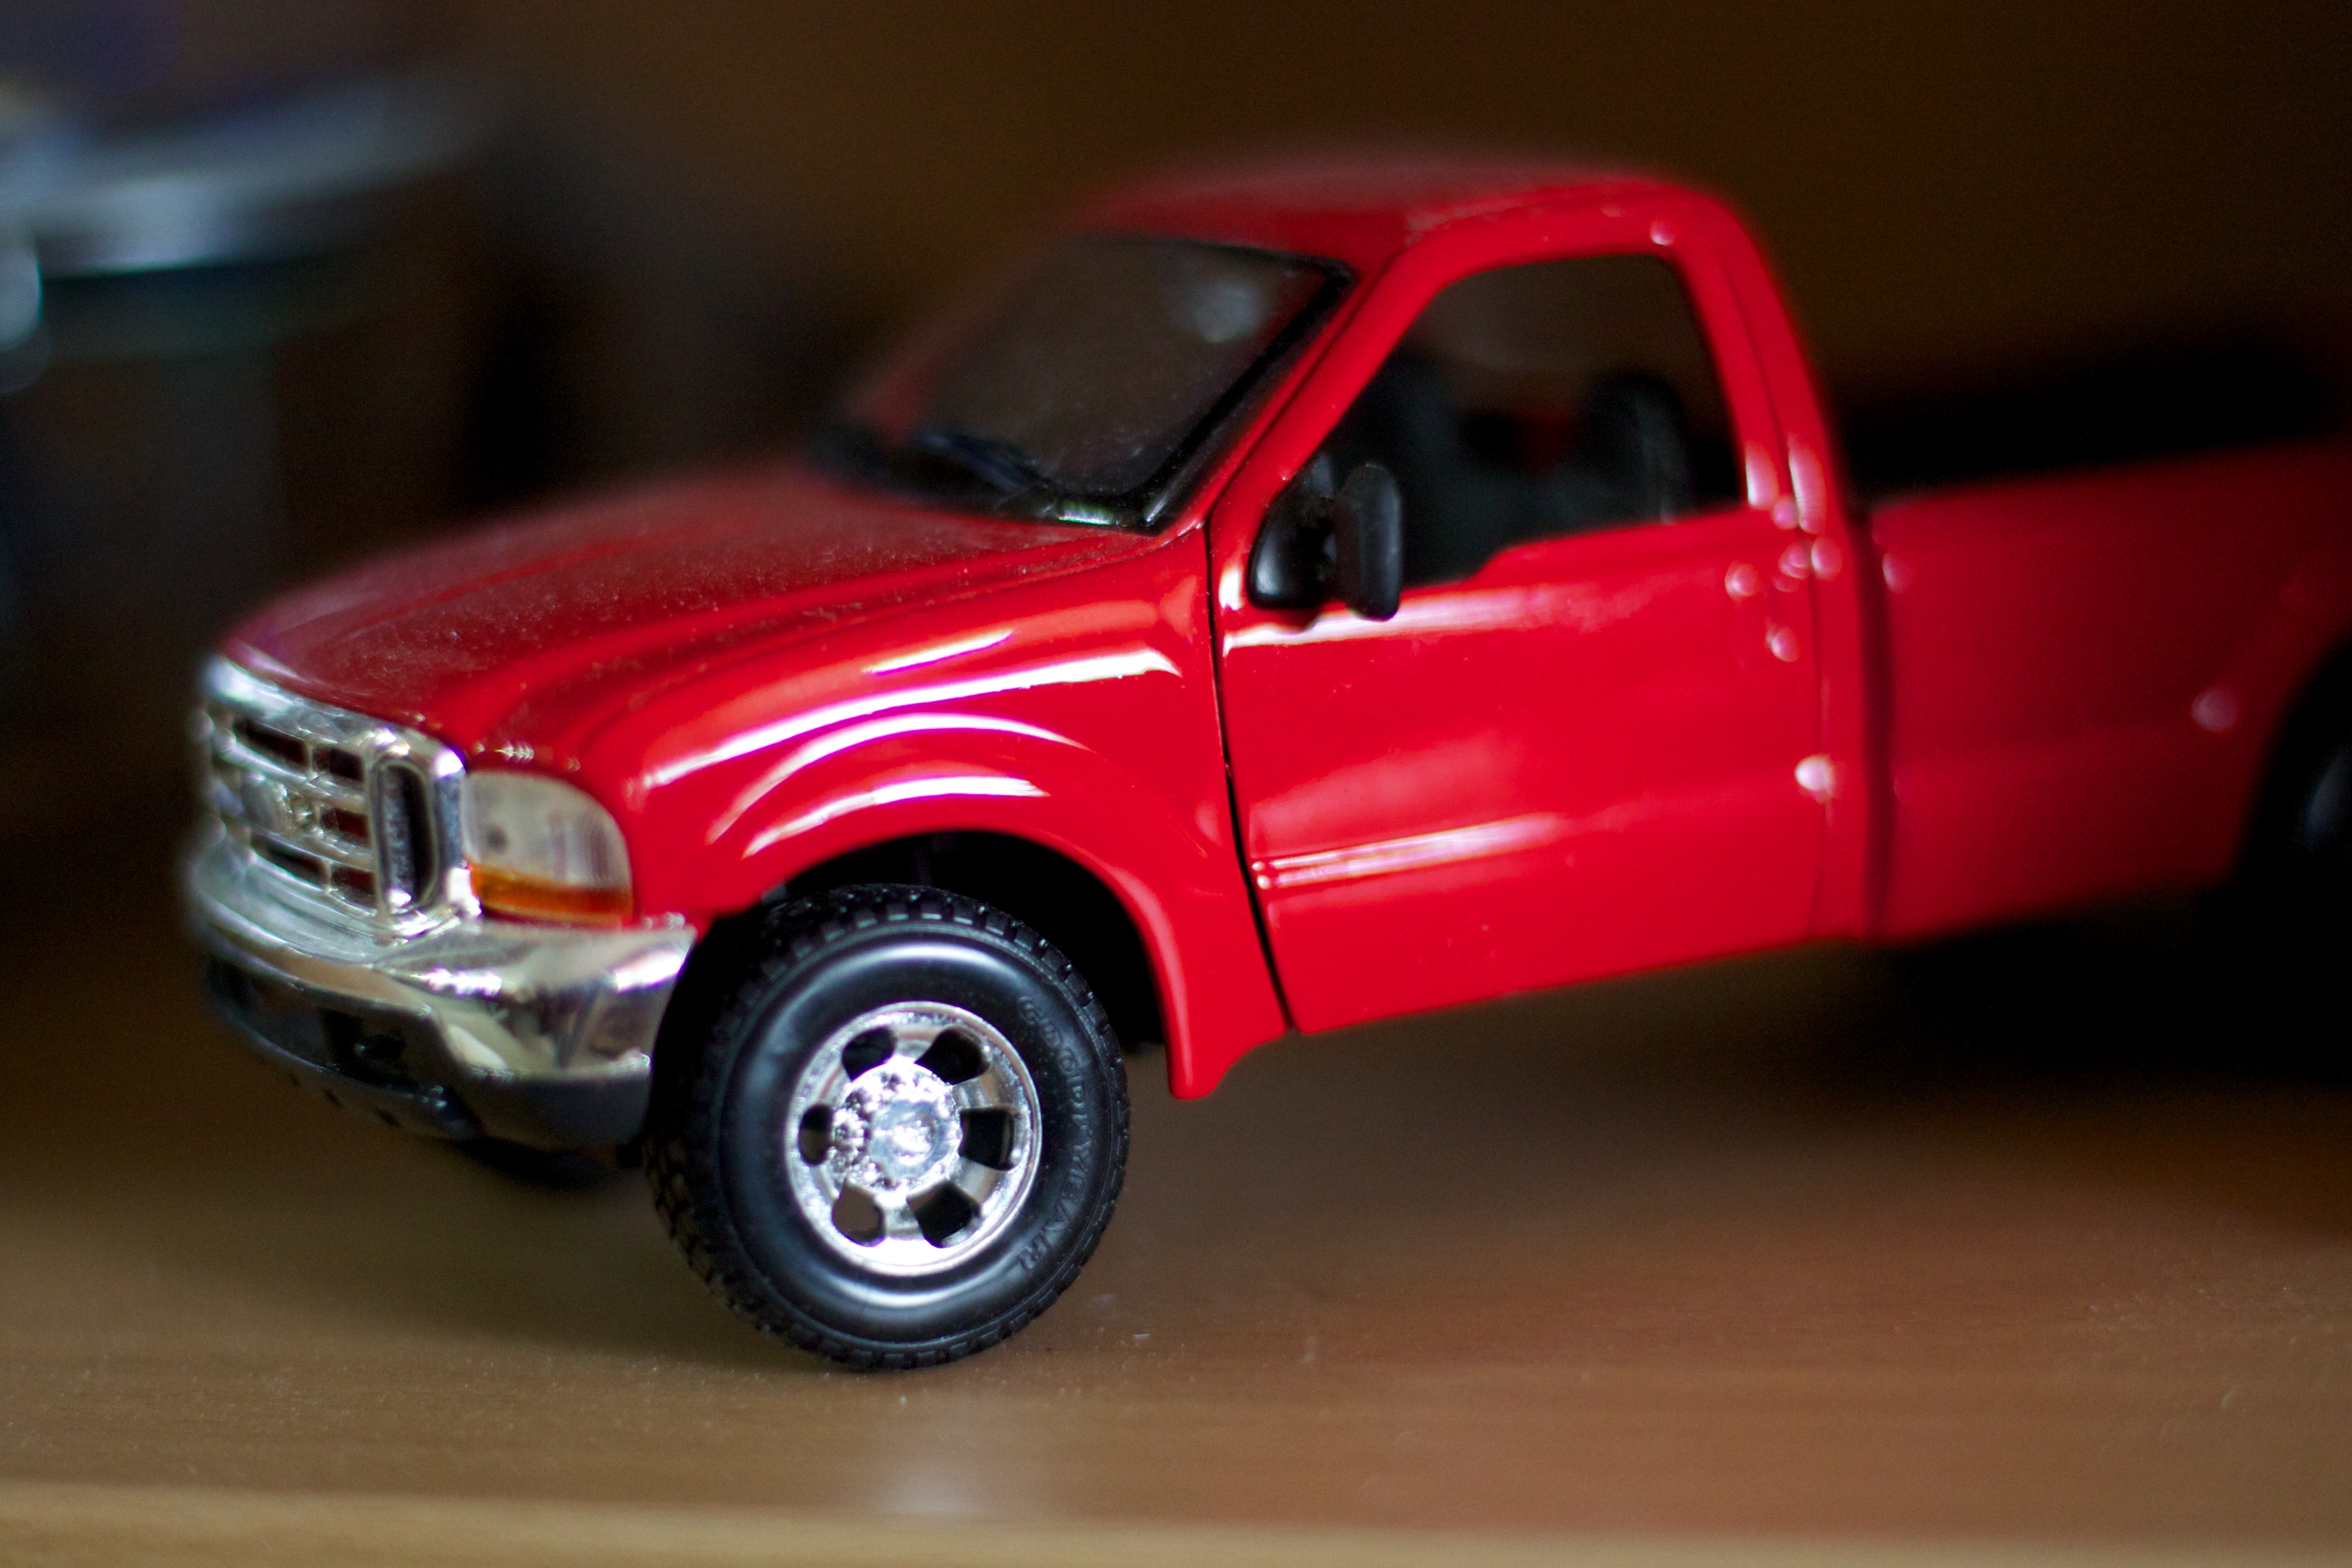
car, truck, red, vehicle, bumper, ford, dailyshoot, pickup truck, land vehicle, automobile make, automotive exterior, truck bed part, ford lightning